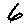
Label: 6